History of catecholamine research

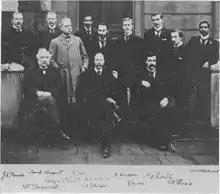
Members of University College London around 1895. Schäfer in middle of front row, Oliver in light coat.

In the early 1890s, in the laboratory of Oswald Schmiedeberg in Strasbourg, the German pharmacologist Carl Jacob (1857–1944) studied the relationship between the adrenal glands and the intestine. Electrical stimulation of the vagus nerve or injection of muscarine elicited peristalsis. This peristalsis was promptly abolished by electrical stimulation of the adrenal glands. The experiment has been called "the first indirect demonstration of the role of the adrenal medulla as an endocrine organ and actually a more sophisticated demonstration of the adrenal medullary function than the classic study of Oliver and Schafer". While this may be true, Jacob did not envisage a chemical signal secreted into the blood to influence distant organs, the actual function of a hormone, but nerves running from the adrenals to the gut, "Hemmungsbahnen für die Darmbewegung".